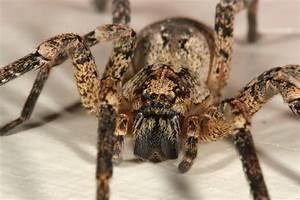
spider